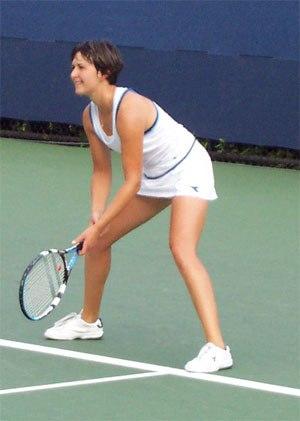
Yulia Beygelzimer, née le 20 octobre 1983, est une joueuse de tennis ukrainienne, professionnelle de 2001 à 2016.